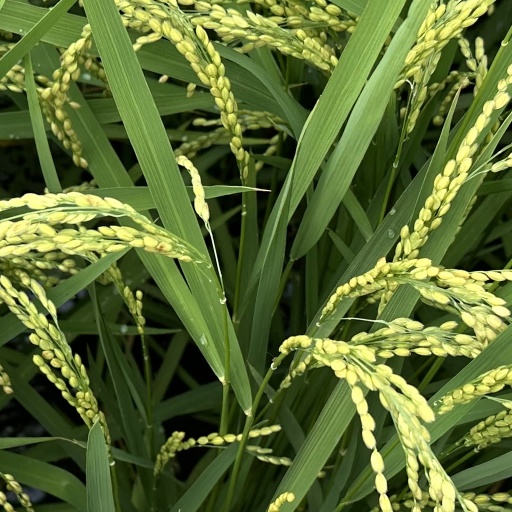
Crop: rice